Richard Webb (actor)

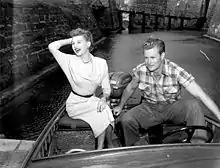
Richard Webb with Mari Aldon at the Florida premiere of "Distant Drums" (1951)

In 1951, Webb was contracted to Warner Bros where he played in "I Was a Communist for the FBI" then appeared along with Gary Cooper in the "Florida Western" "Distant Drums". In 1957, Webb played Ben Maxwell in the episode "The Long Hunt" of the TV series "Maverick". In 1958, Webb appeared in the episode "Wheel of Fortune" of the NBC western series, "Jefferson Drum". Webb in 1958 played the role of Rocky Norton in the episode "Dead Reckoning" of the ABC/Warner Bros. western series, "Colt .45".